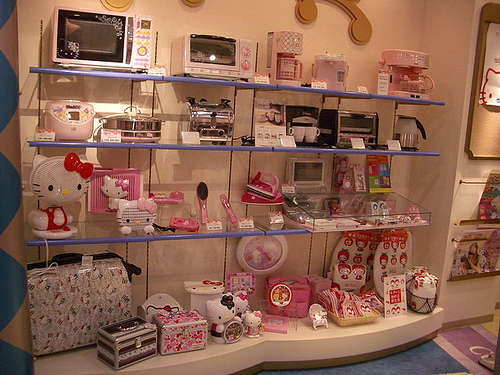
user: Given an image and a question. Answer the question in a short answer. Question: The majority of the items are of which character? Short Answer:
assistant: hello kitty